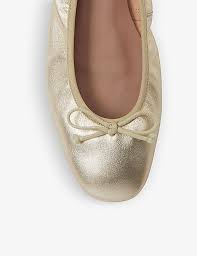
Label: Ballet Flat